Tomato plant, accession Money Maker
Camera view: bottom (45 deg); turntable rotation: 330 degrees
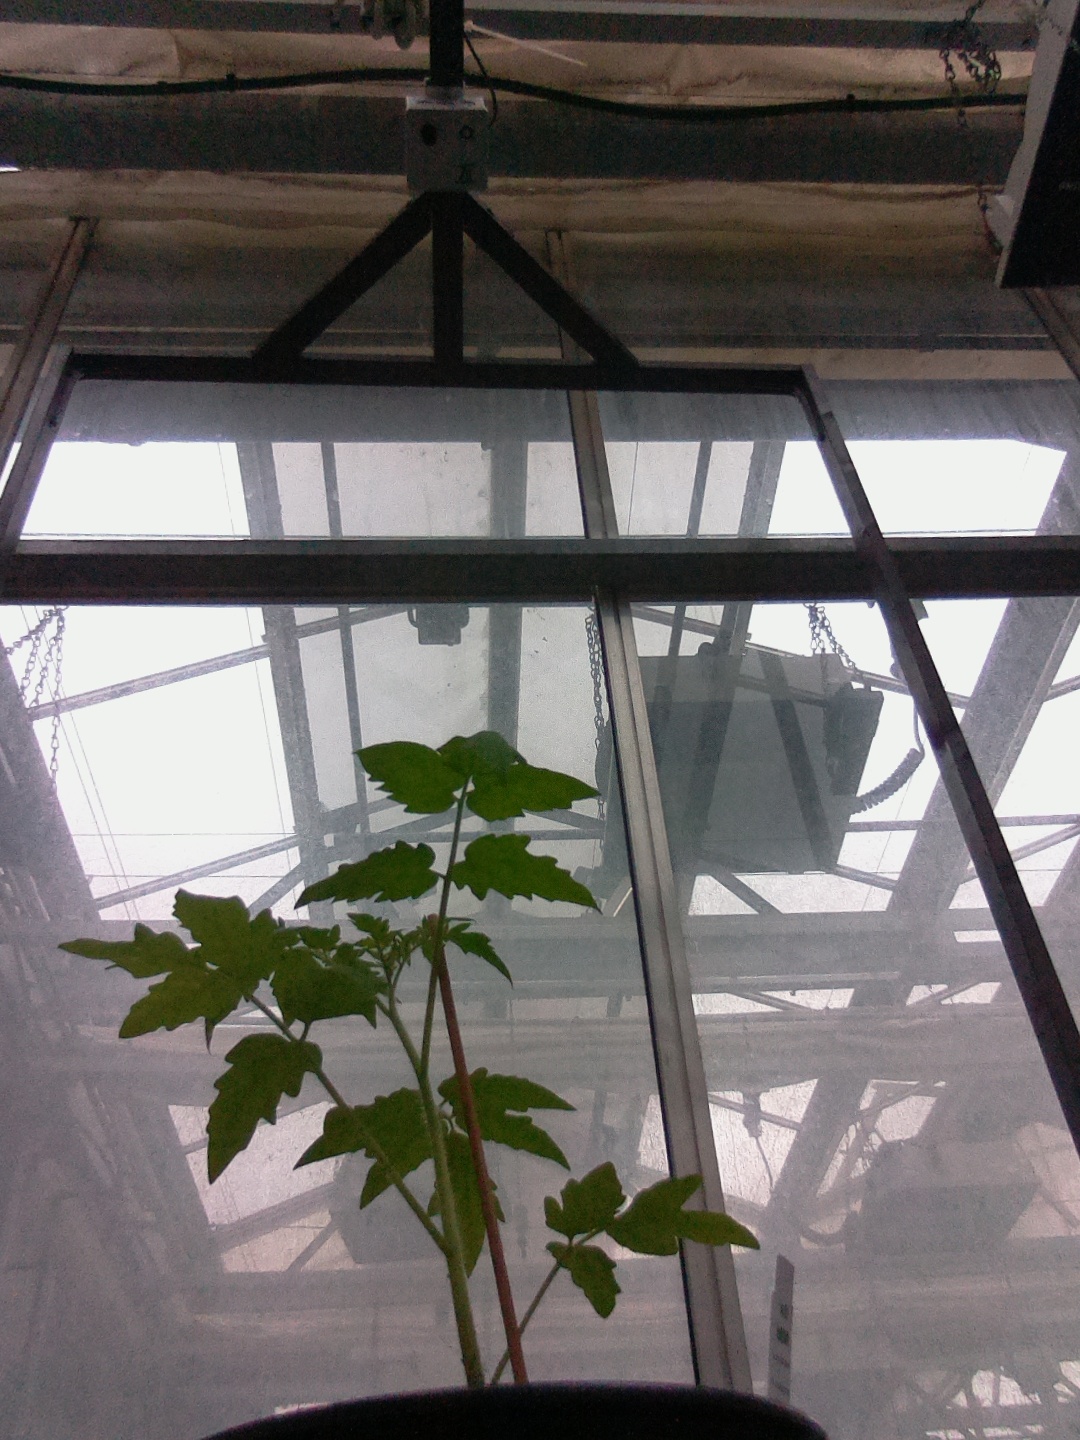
BBCH growth stage 13: 6 of true leaves visible